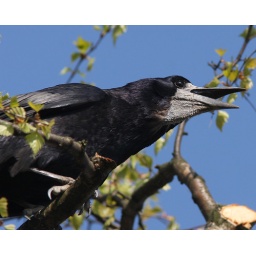
On the bar walls in York on my way home from work.